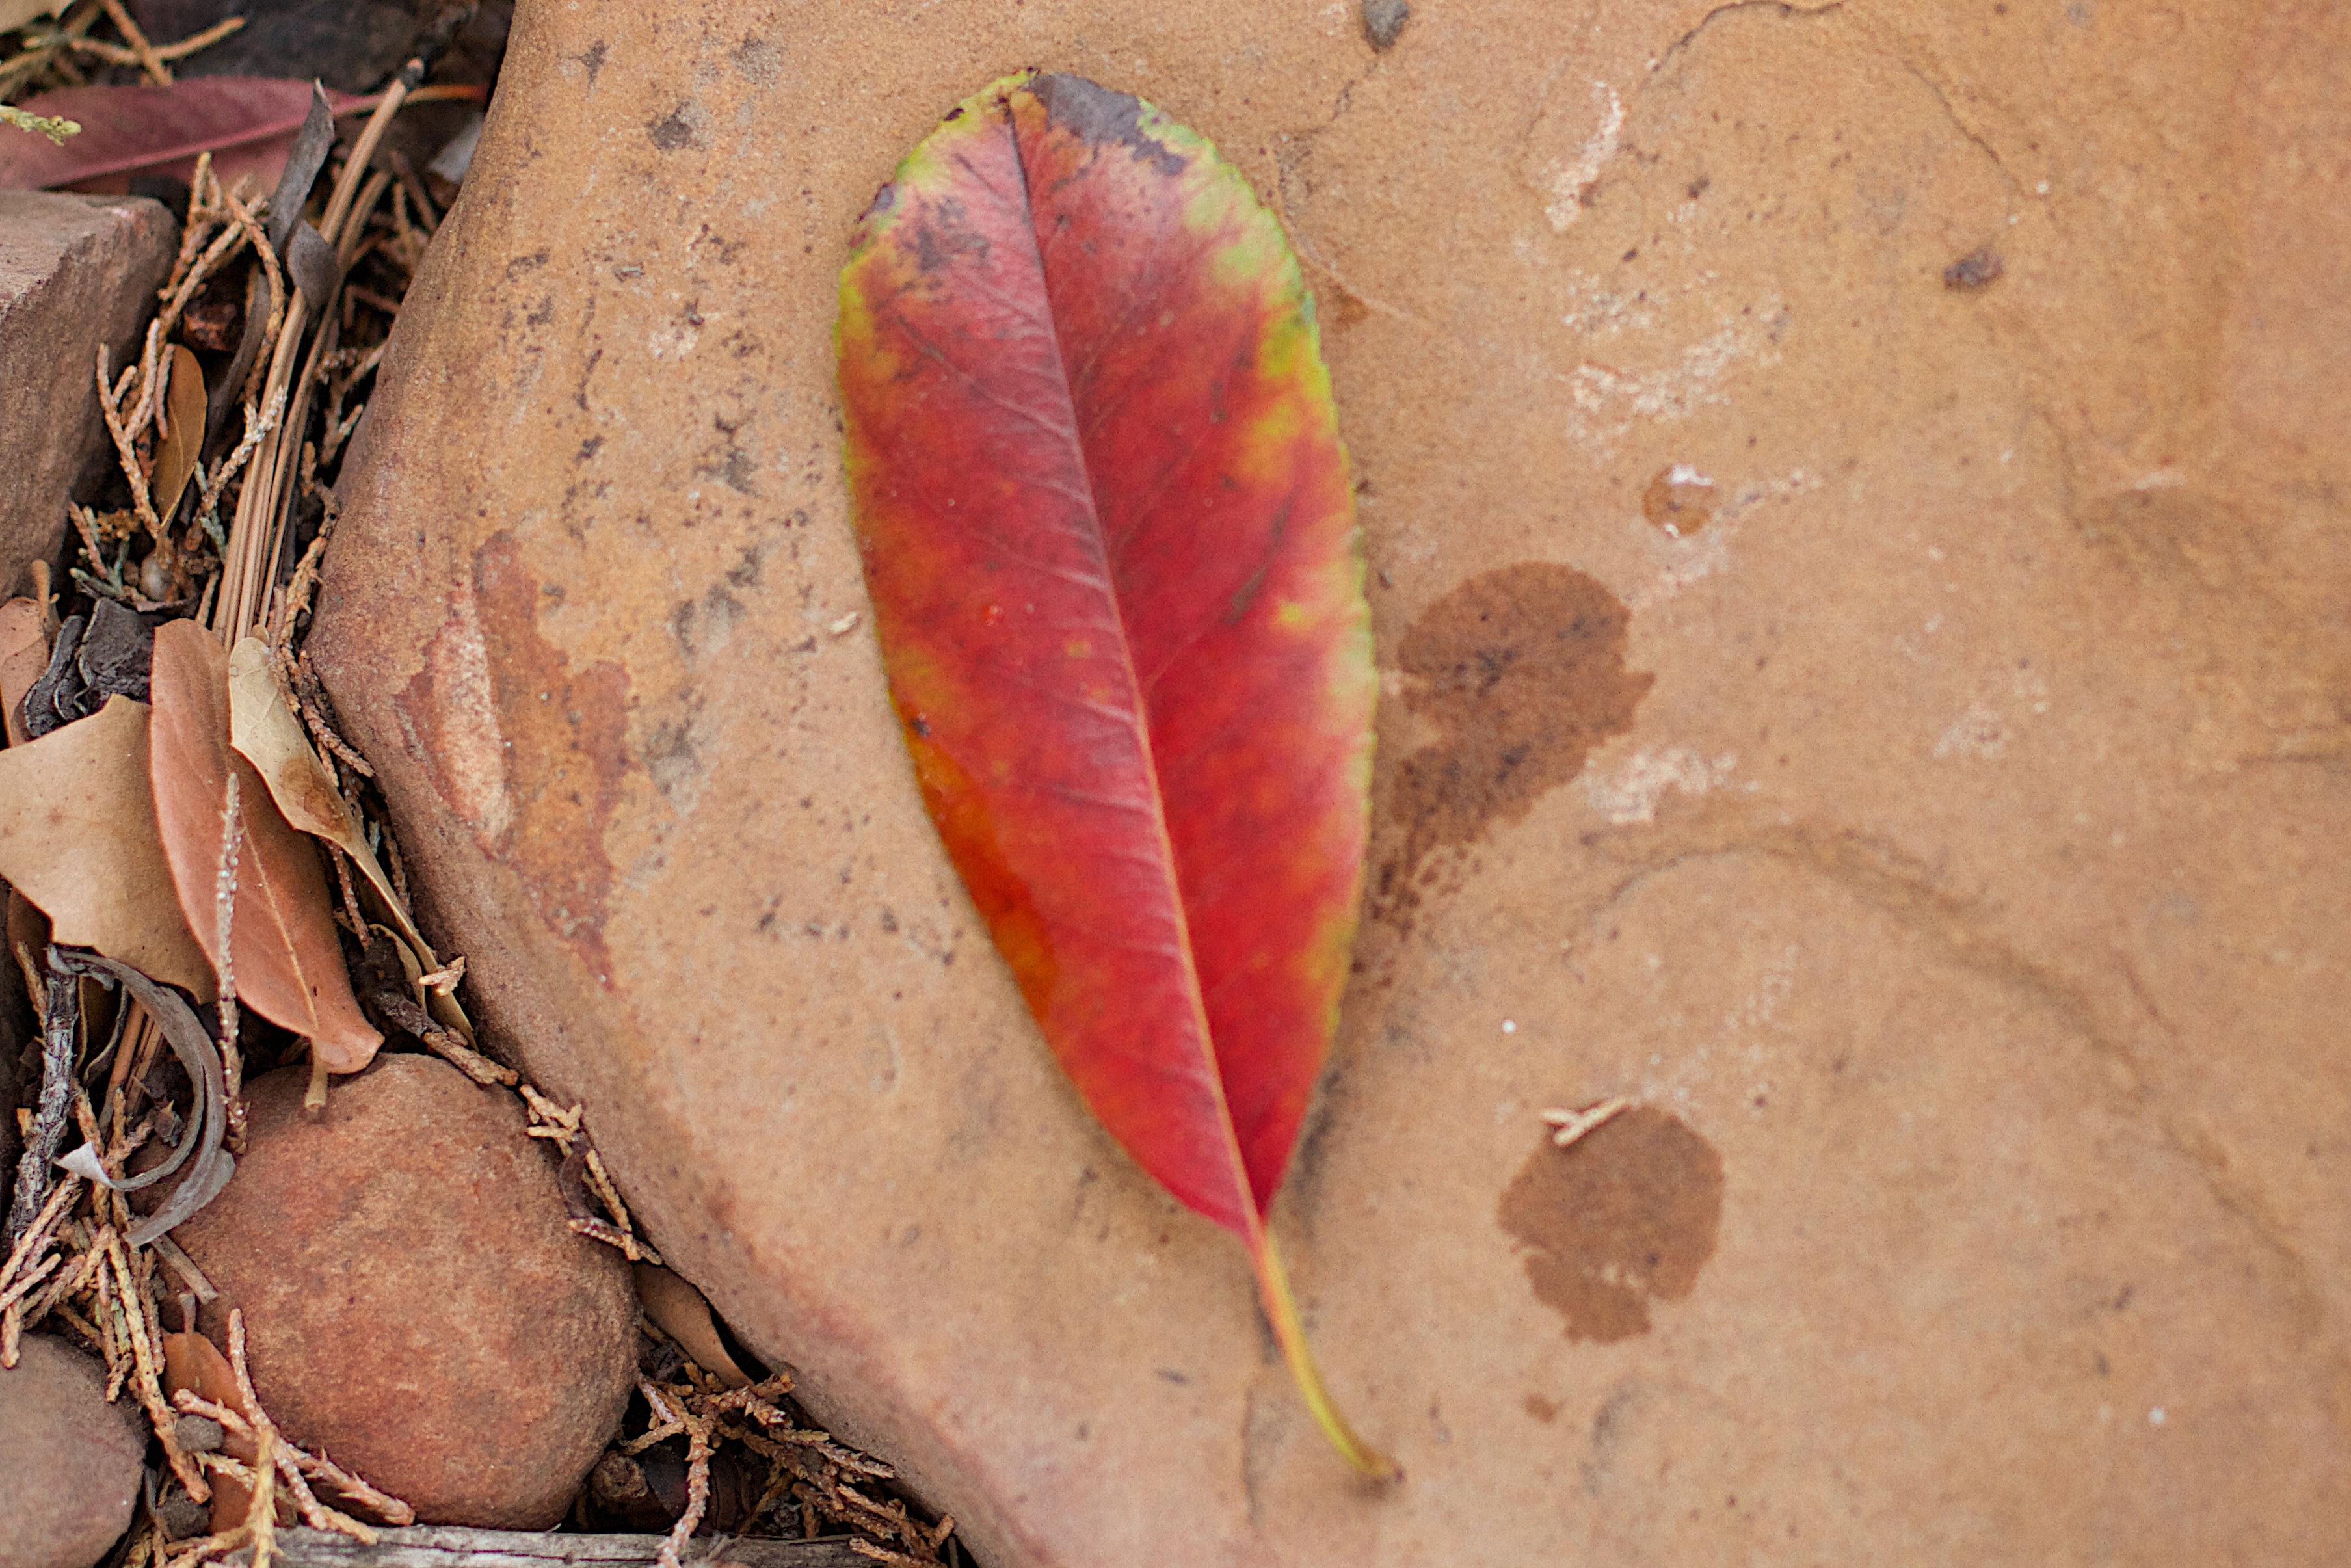
plant, leaf, flower, food, produce, soil, flowering plant, grass family, land plant